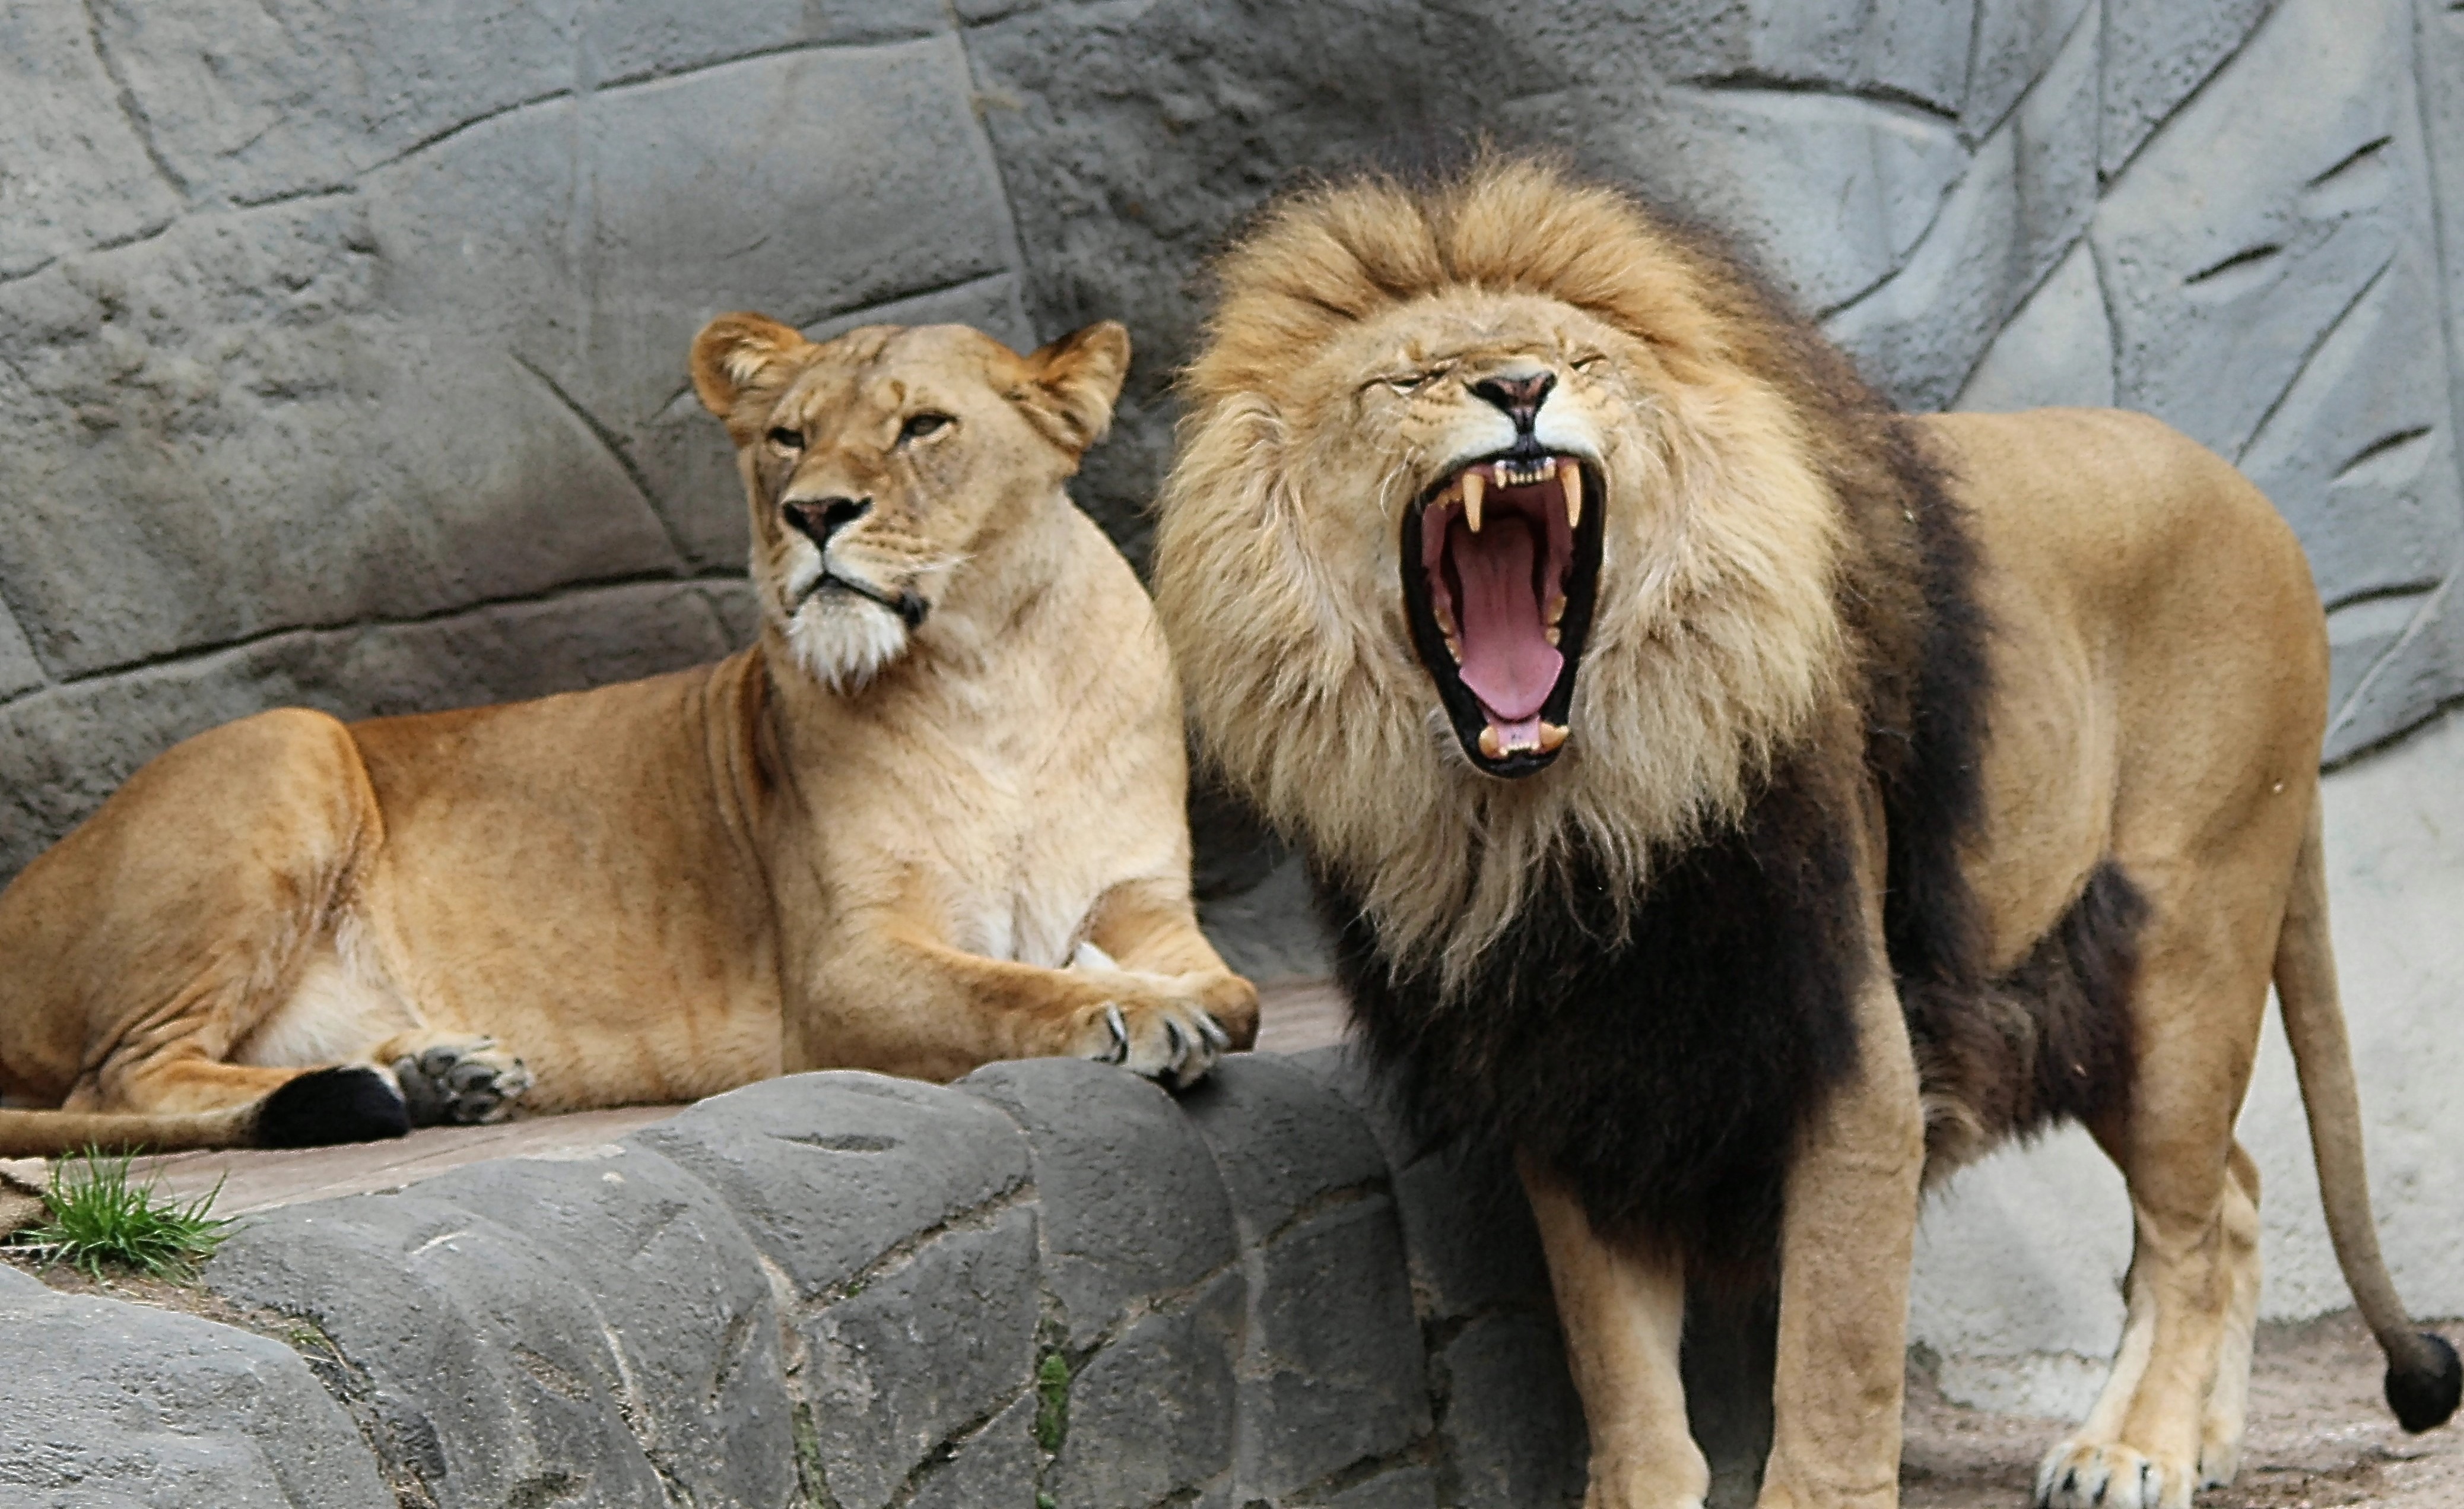
animal, wildlife, zoo, cat, africa, mammal, mane, predator, fauna, lion, lioness, big cat, yawn, animals, vertebrate, animal world, panthera leo, big cats, cat like mammal, dog breed group